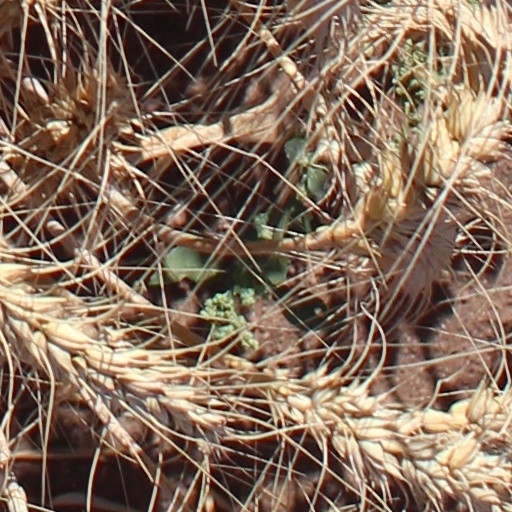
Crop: wheat